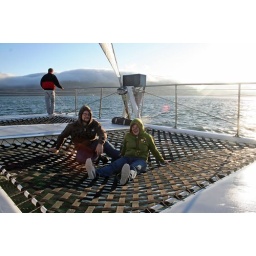
sunset cruise under the golden gate bridge